Carl Hayden

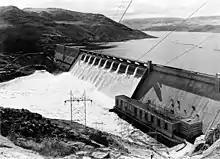
Hayden was called "the father of the Grand Coulee Dam".

Due to Hayden's seat on the Senate Committee on Post Office and Post Roads, he worked on a number of legislative initiatives promoting highway transportation. His interest in the subject was such that President Roosevelt asked why he always wished to talk about roads, to which Hayden replied, "Because Arizona has two things people will drive thousands of miles to see—Grand Canyon and the Petrified Forest. They can't get there without roads." The first piece of legislation came in 1933 with US$400 million in federal matching funds targeted at highway construction included in the National Industrial Recovery Act. This was followed the next year when Hayden and Oklahoma Representative Wilburn Cartwright introduced the Hayden-Cartwright Act.